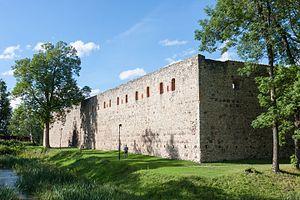
Põltsamaa est une ville qui forme une municipalité urbaine du Jõgevamaa, en Estonie. Sa population est de 4123 habitants. La superficie de la commune est de 5,99 km². Elle considérée comme la Dijon estonienne, puisqu'elle abrite le siège de la compagnie Félix, spécialisée dans la moutarde.